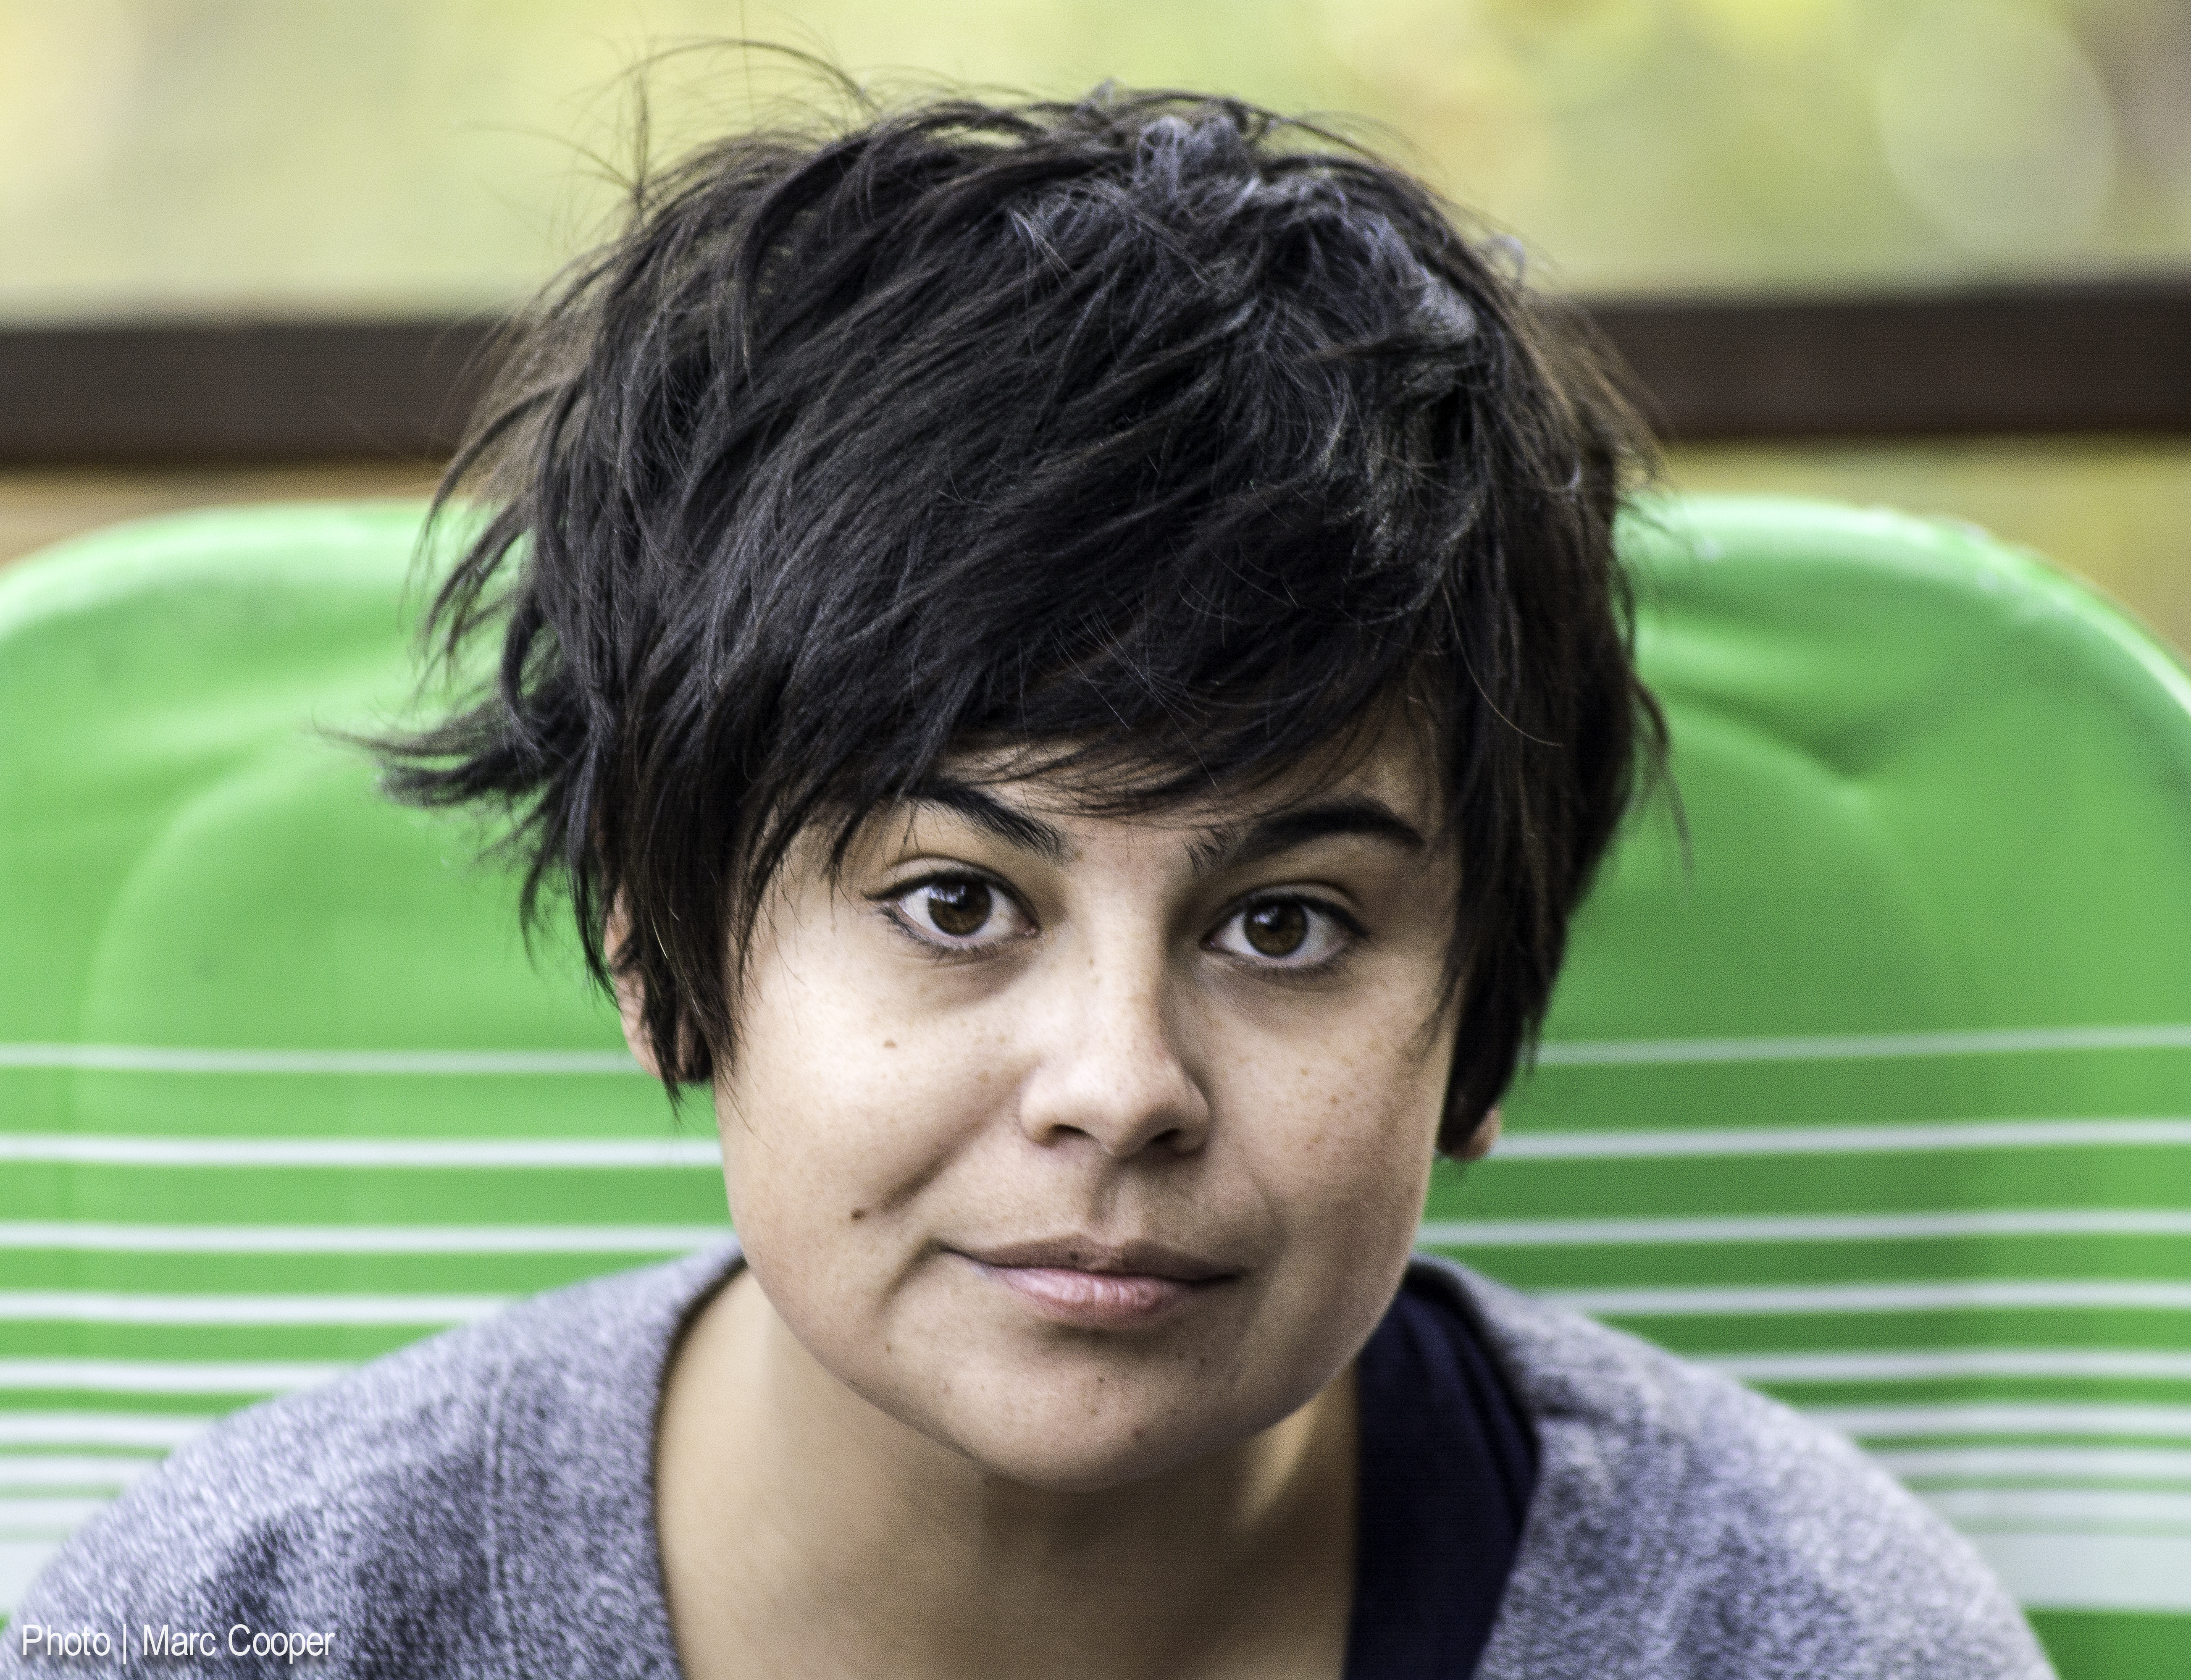
man, person, hair, boy, male, singer, portrait, child, facial expression, hairstyle, smile, close up, black hair, face, nose, eye, head, skin, portrait photography